Art pop

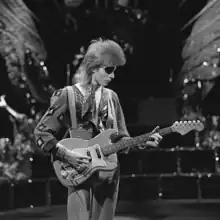
David Bowie, 1974

Music journalist Paul Lester locates "the golden age of adroit, intelligent art-pop" to when the bands 10cc, Roxy Music and Sparks "were mixing and matching from different genres and eras, well before the term 'postmodern' existed in the pop realm." The effect of the Velvet Underground gave rock musicians like Iggy Pop of the Stooges a self-consciousness about their work. Iggy was inspired to transform his personality into an art object, which would in turn influence singer David Bowie, and led to the Stooges' role as the group linking 1960s hard rock to 1970s punk. In the 1970s, a similarly self-conscious art/pop community (which Frith calls "the most significant" of the period) began to coalesce in the Mercer Arts Center in New York. The school encouraged the continuation of the kinds of collaboration between high and low art once exemplified by the Factory, as drummer Jerry Harrison (later of Talking Heads) explained: "it started with the Velvet Underground and all of the things that were identified with Andy Warhol."